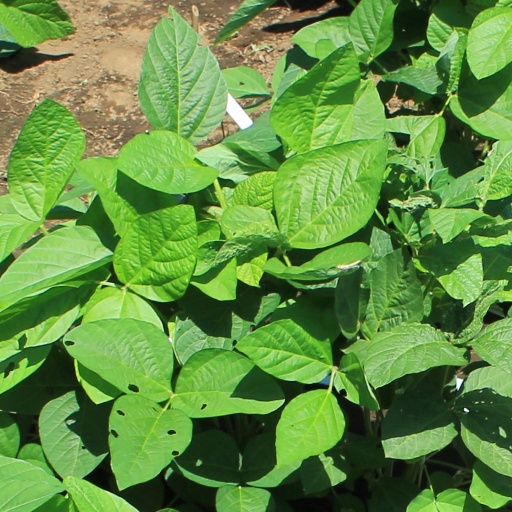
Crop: soybean